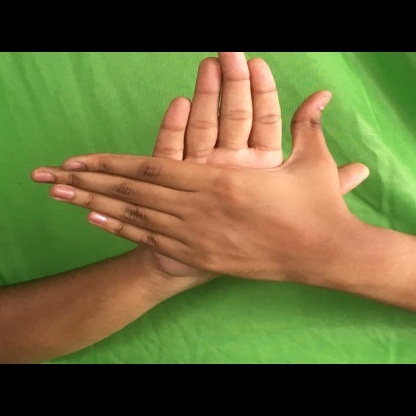
Mudra: Chakra